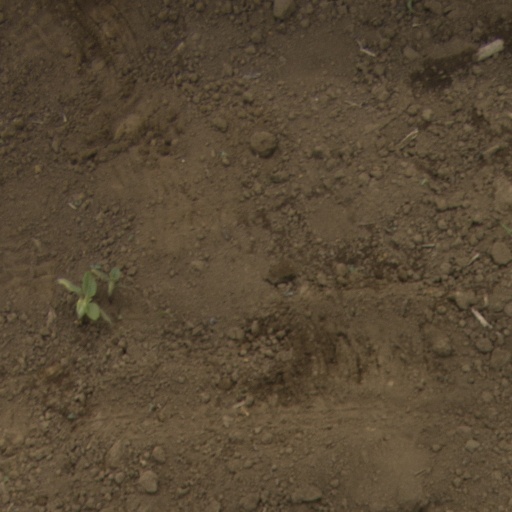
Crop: Jerusalem artichoke